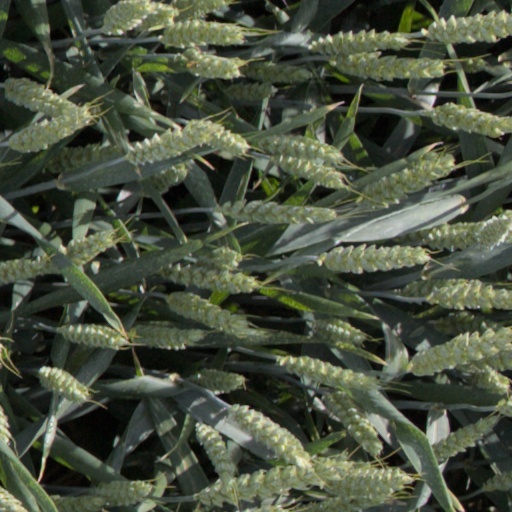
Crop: wheat